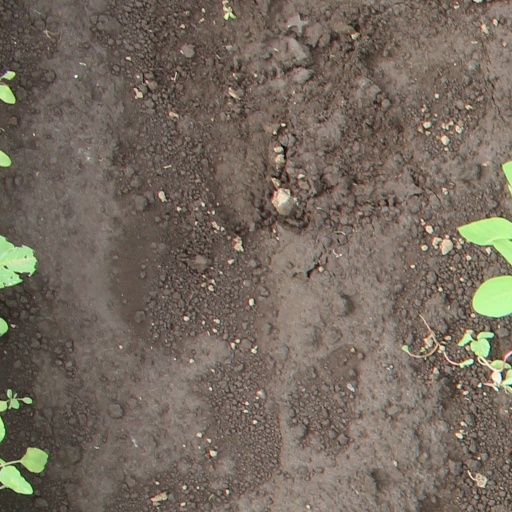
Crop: soybean